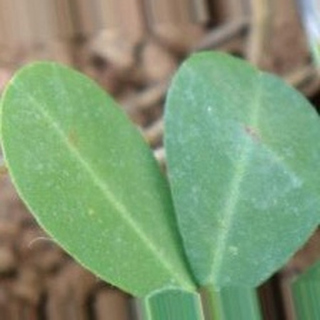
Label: healthy_groundnut